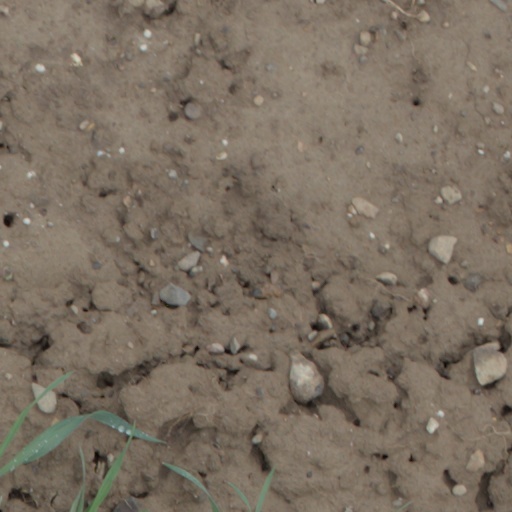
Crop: wheat